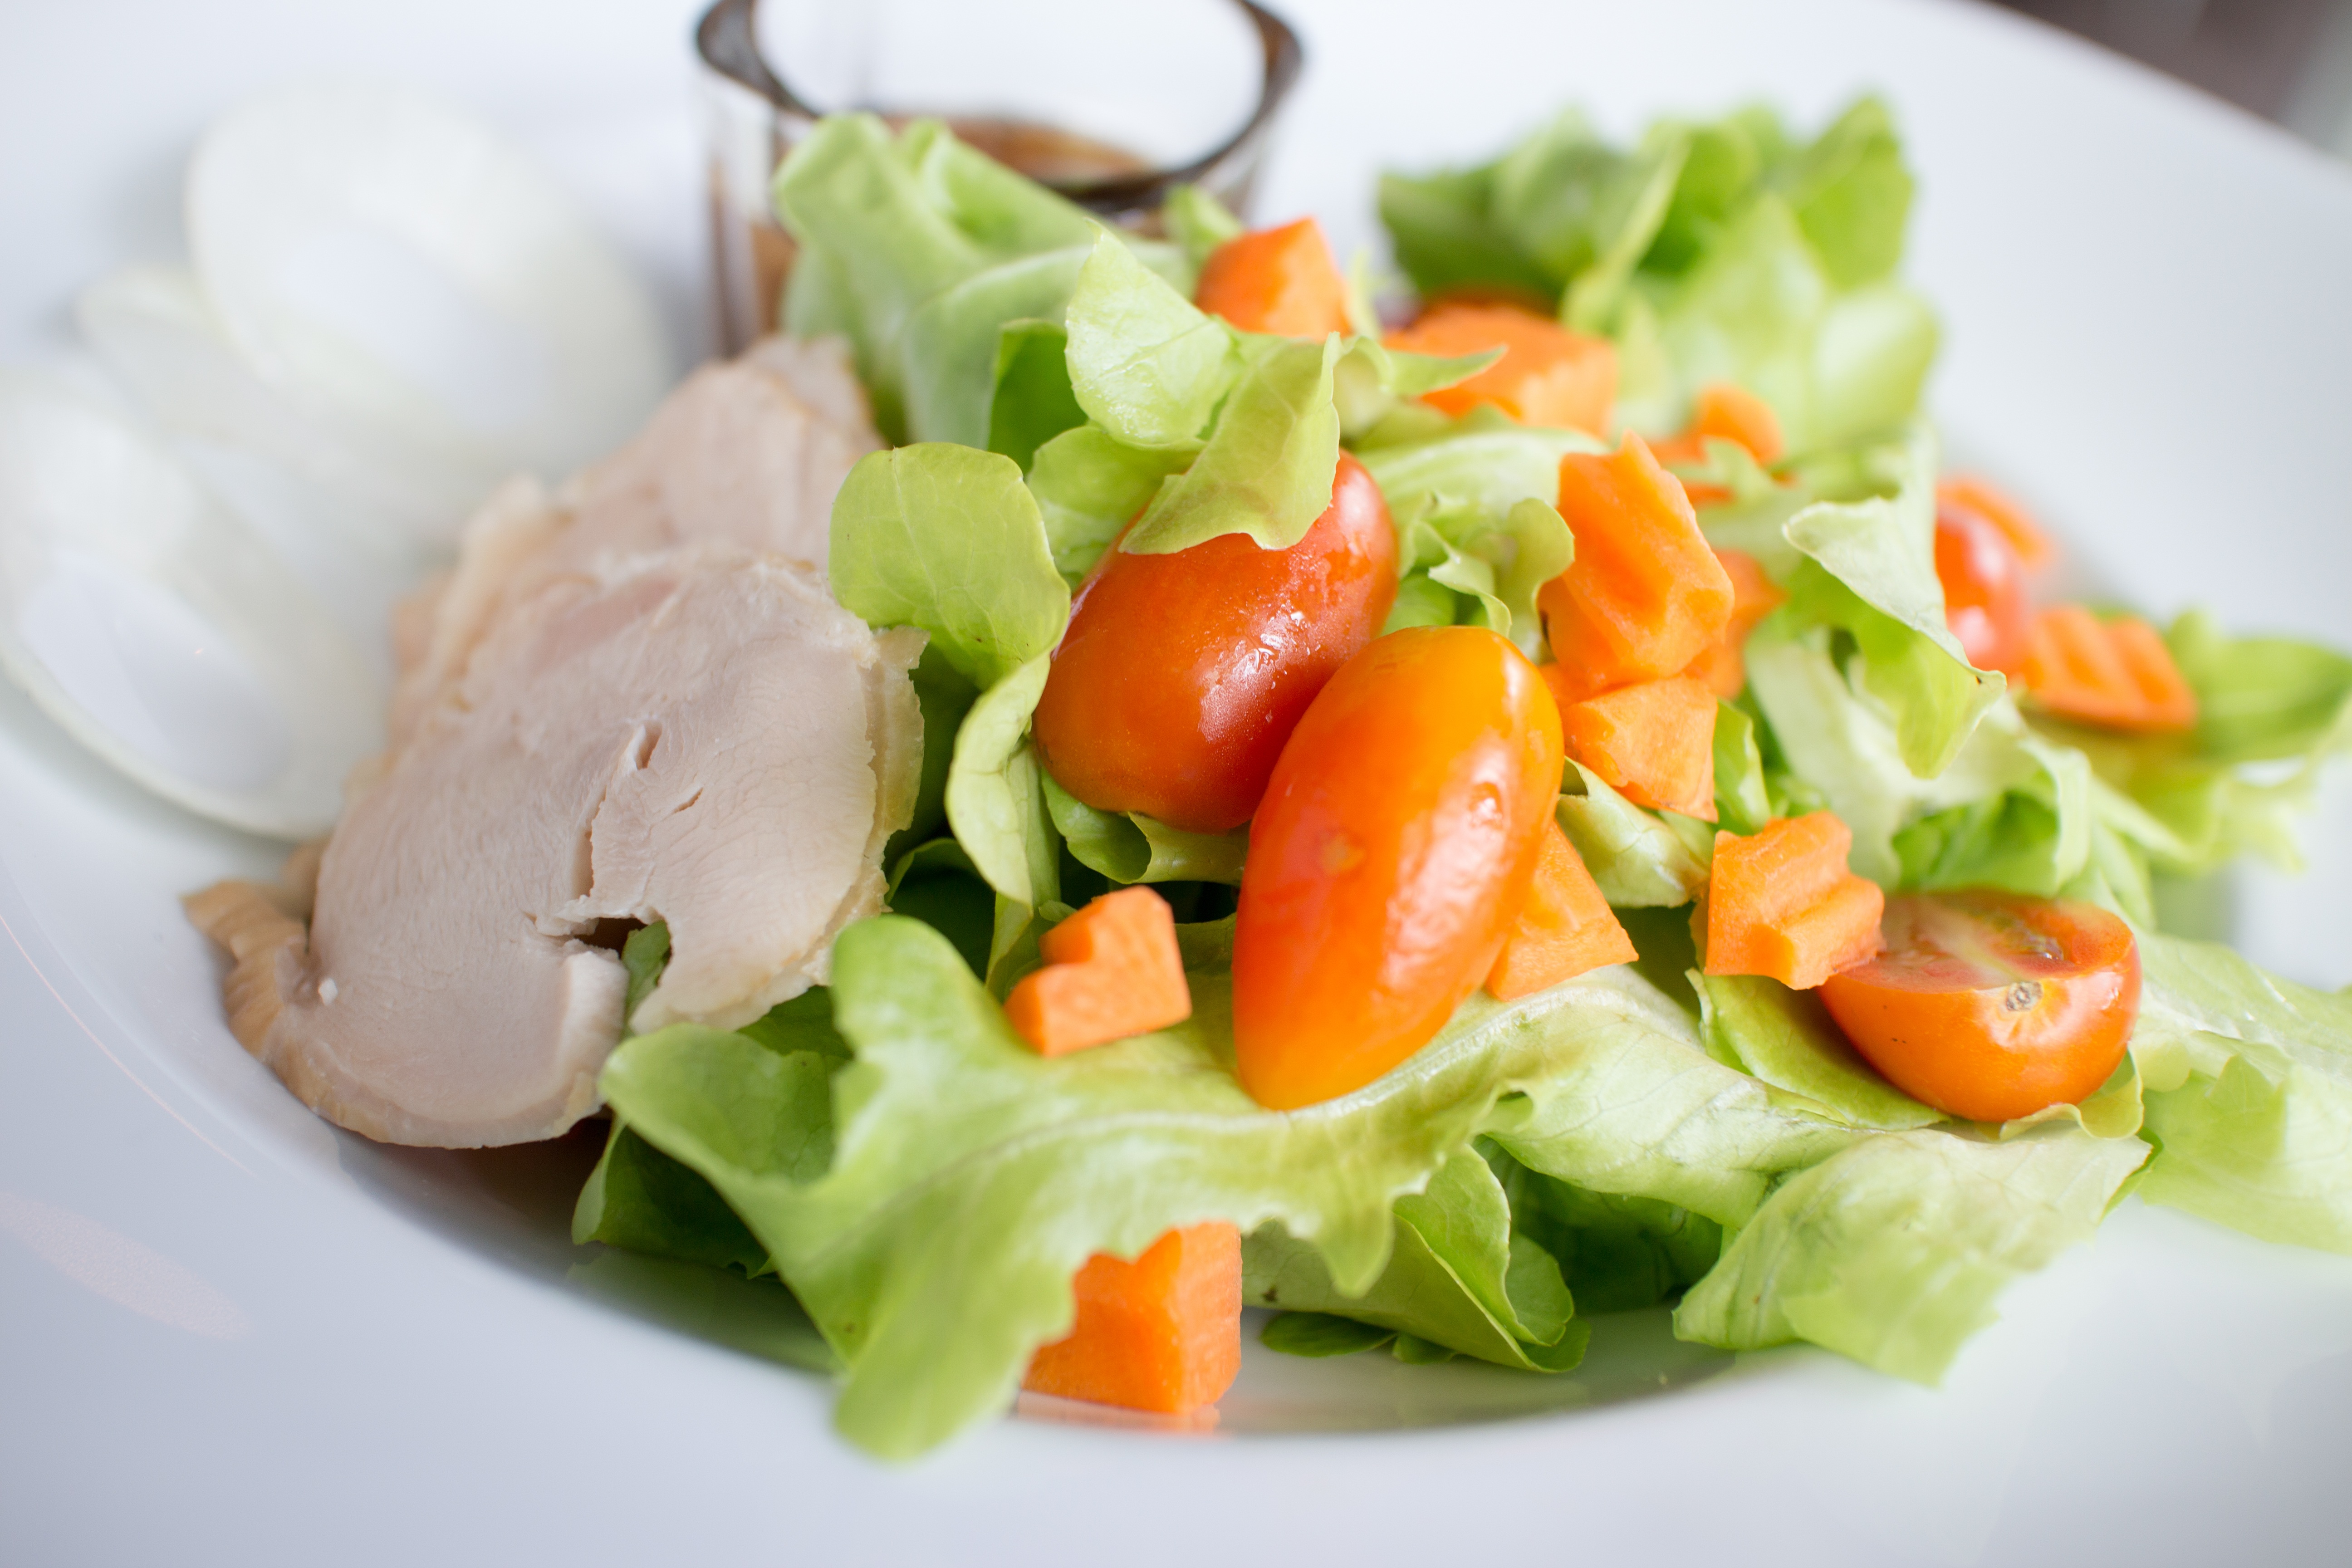
dish, meal, food, salad, produce, vegetable, cuisine, chicken, lettuce, tomato, prosciutto, vitamin, strong, green leaf, foodstuff, nutrient, caesar salad, hors d oeuvre, whole grains, clean dishes, smoked salmon, tuna salad